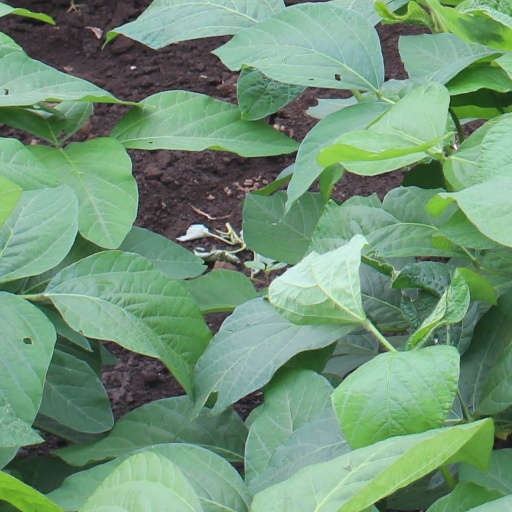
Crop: soybean